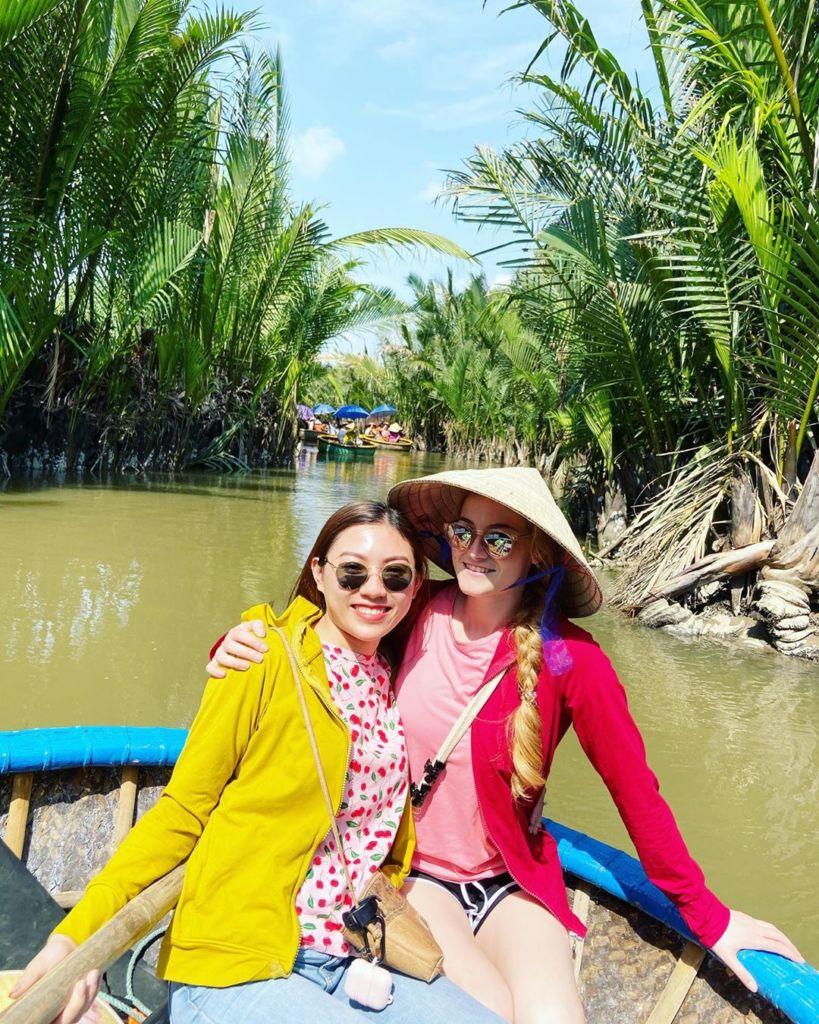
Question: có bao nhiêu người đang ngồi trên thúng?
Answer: có hai người đang ngồi trên thúng